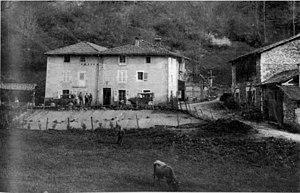
Malleval-en-Vercors est une commune française située dans le département de l'Isère en région Auvergne-Rhône-Alpes, autrefois dans la province du Dauphiné.